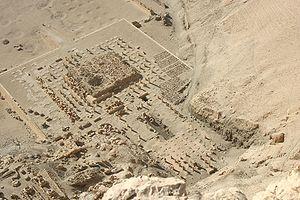
Montouhotep II est un souverain de la XIᵉ dynastie, fils et successeur du roi Antef III.